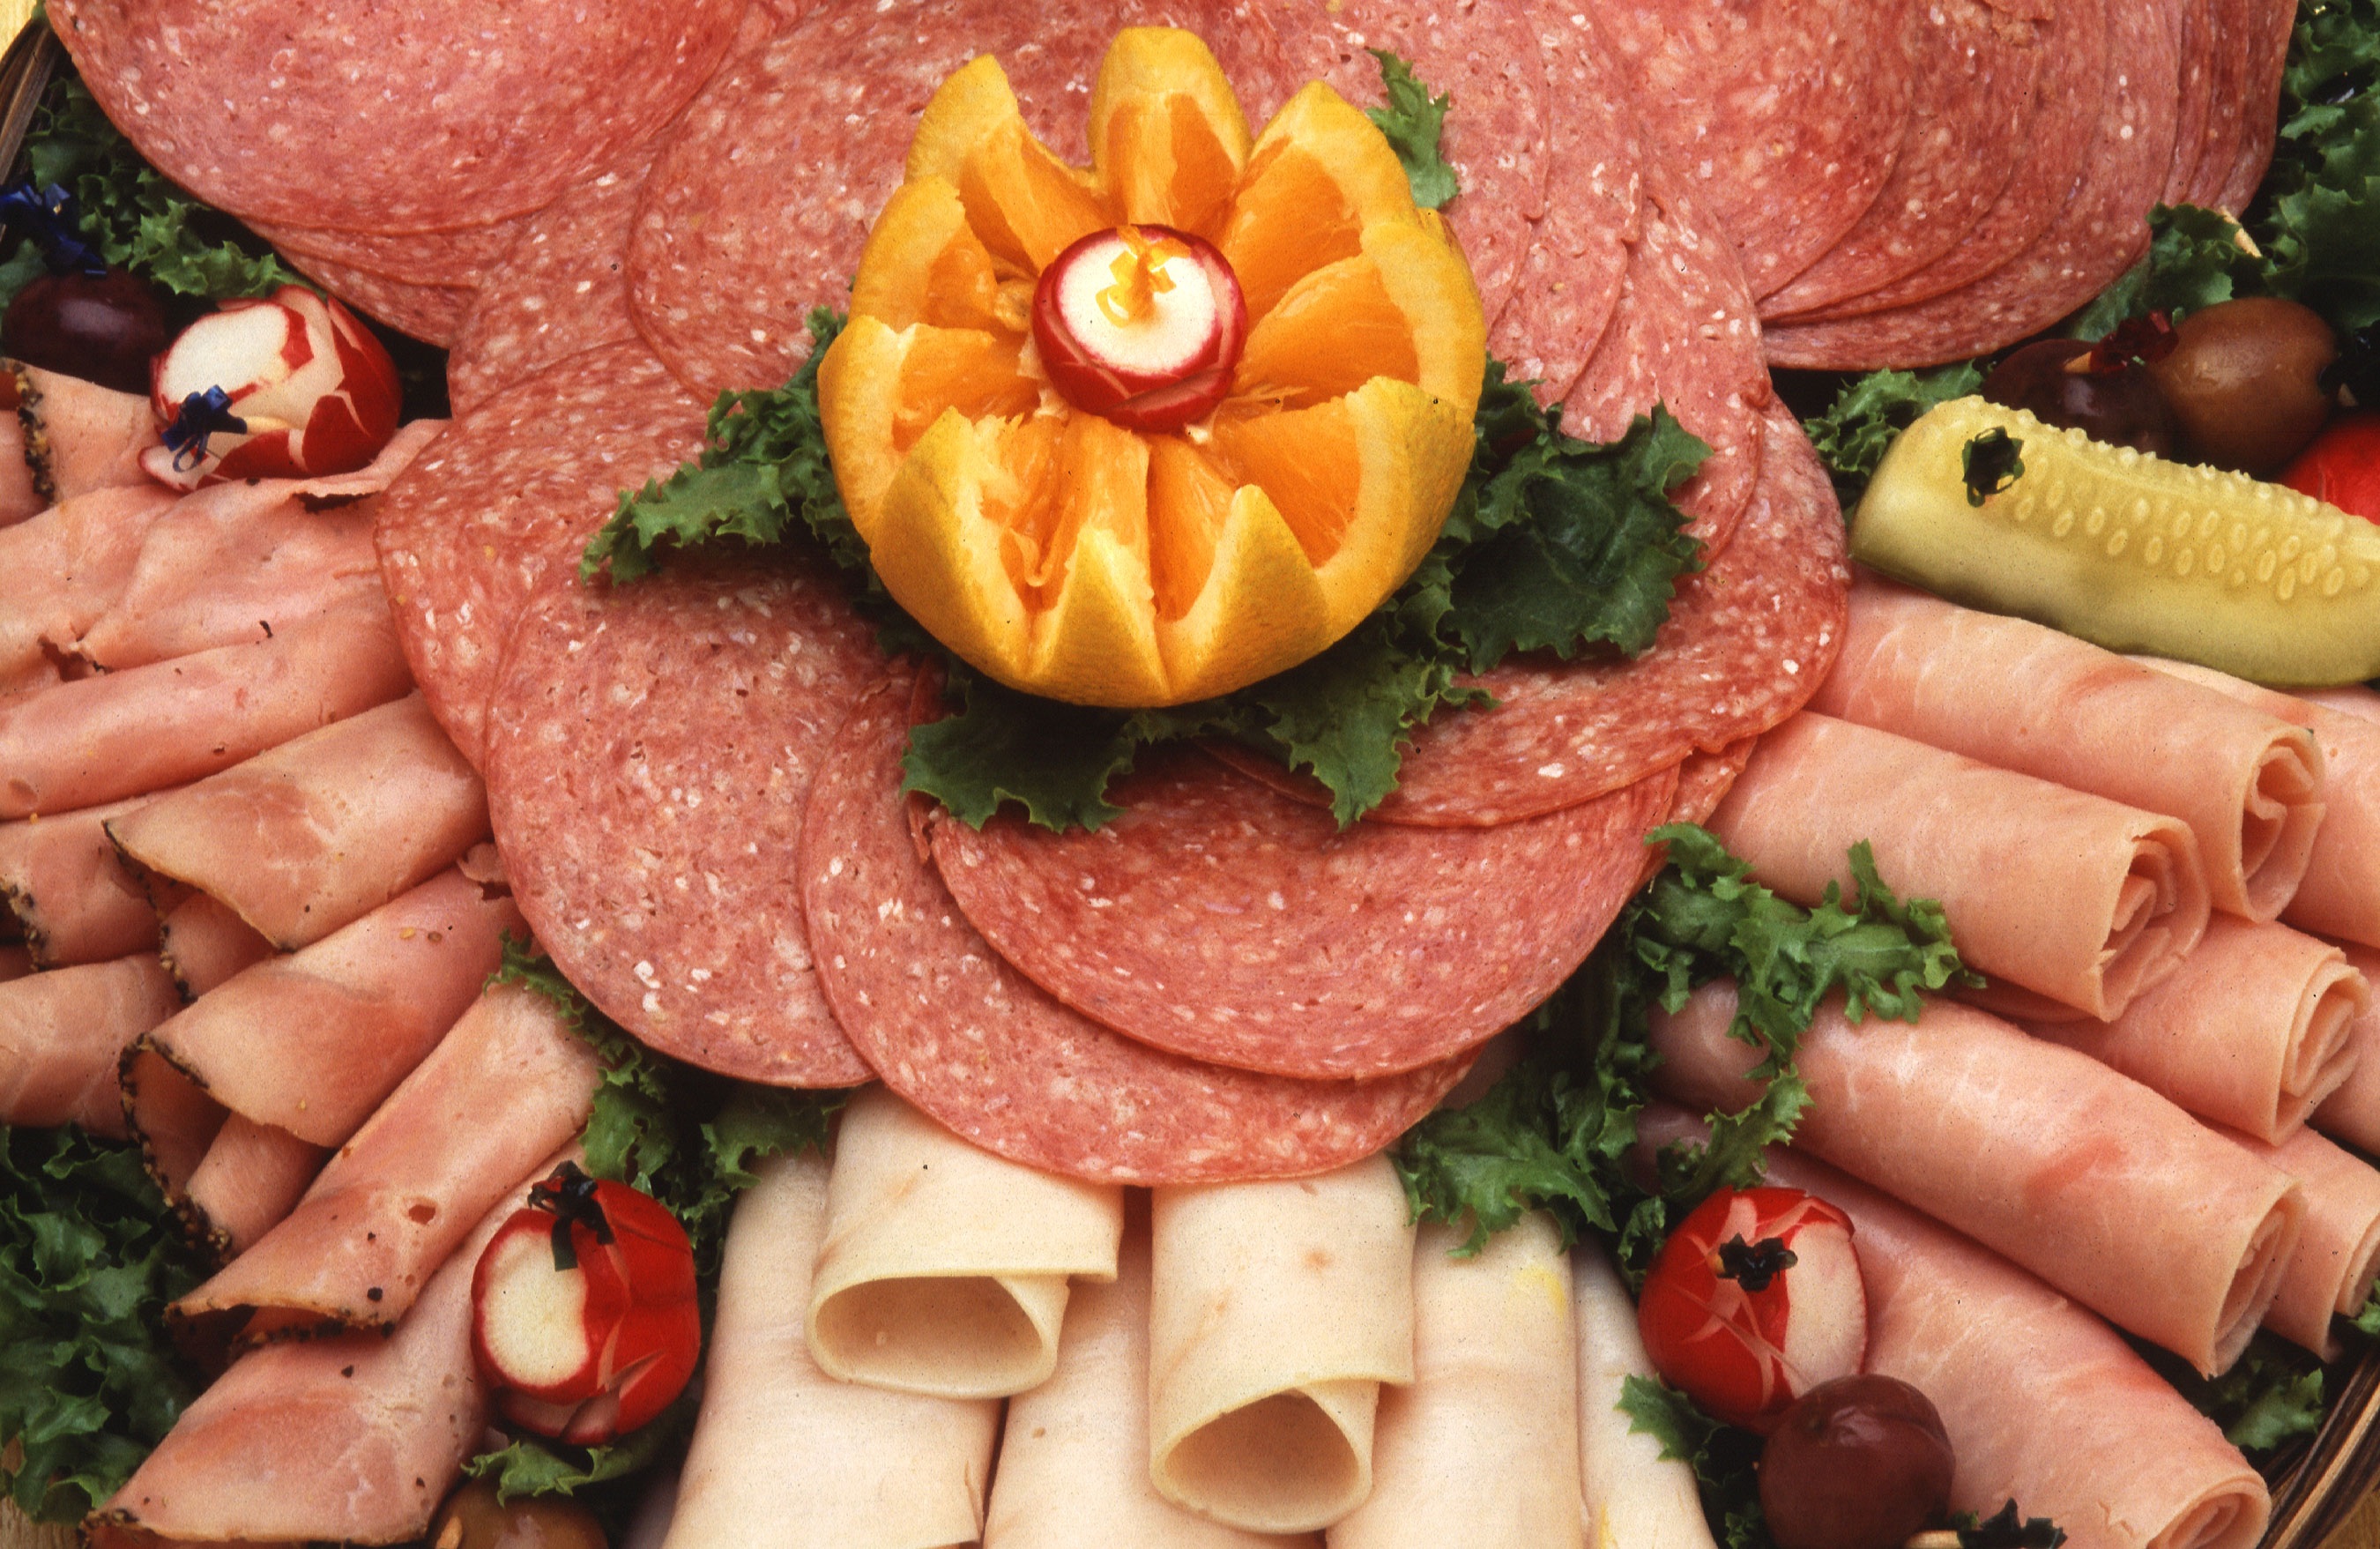
table, dish, meal, food, cooking, fresh, gourmet, eat, meat, lunch, pork, cuisine, slice, sandwich, prosciutto, sausage, salami, cutting, turkey, delicatessen, ham, cold cuts, appetizer, hors d oeuvre, animal source foods, salt cured meat, kielbasa, cured